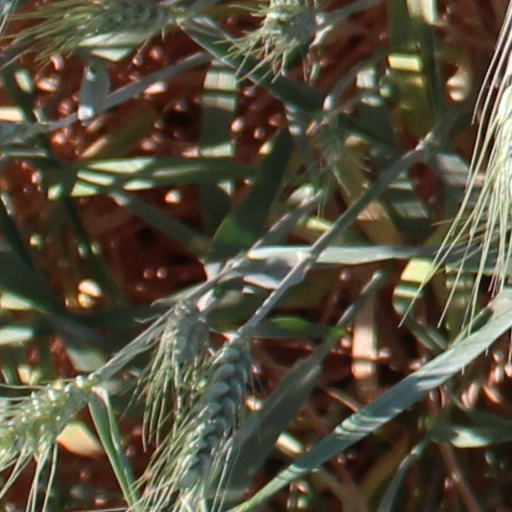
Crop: wheat